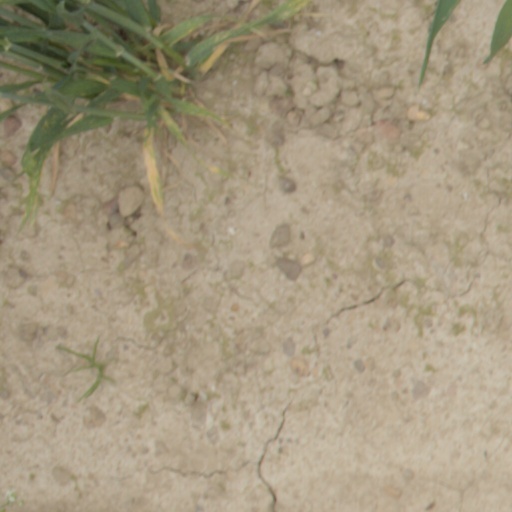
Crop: wheat